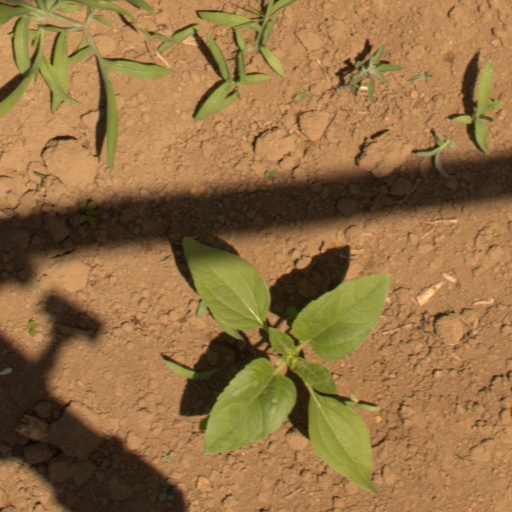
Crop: Jerusalem artichoke